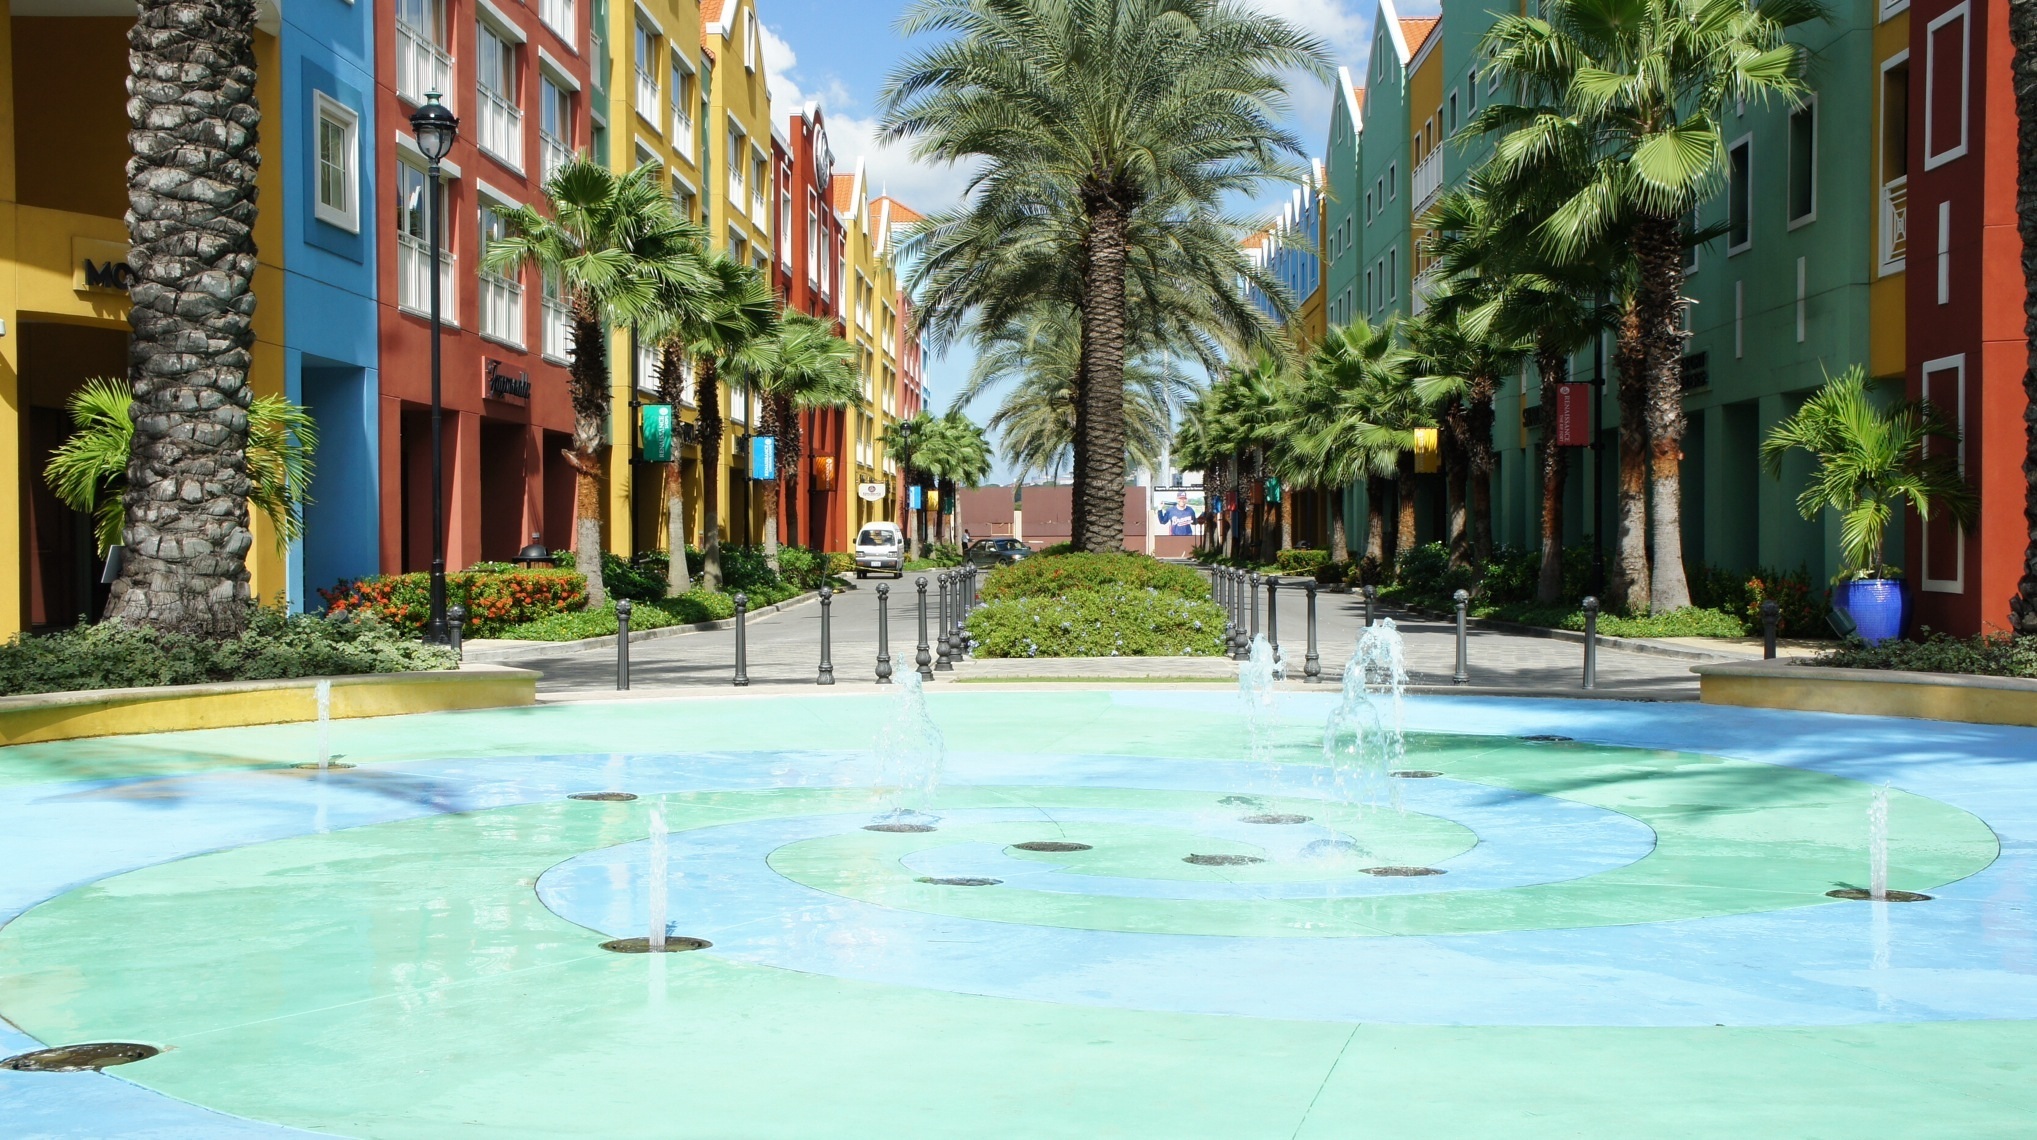
architecture, building, city, vacation, swimming pool, color, plaza, property, sightseeing, colorful, leisure, places of interest, capital, structures, resort, homes, beautiful, estate, caribbean, water park, antilles, hacienda, condominium, netherlands antilles, curacao, abc islands, willemstad, arecales